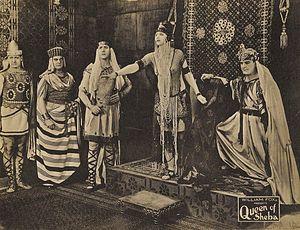
La Reine de Saba ou La Glorieuse Reine de Saba est un film muet américain réalisé par J. Gordon Edwards, sorti en 1921.